Island Women

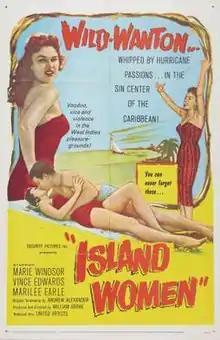
Theatrical release poster

Island Women is a 1958 American drama film directed by William Berke and written by Andrew Alexander and Philip Yordan. The film stars Marie Windsor, Vince Edwards, Marilee Earle, Leslie Scott and Irene Williams. The film was released in May 1958 by United Artists.